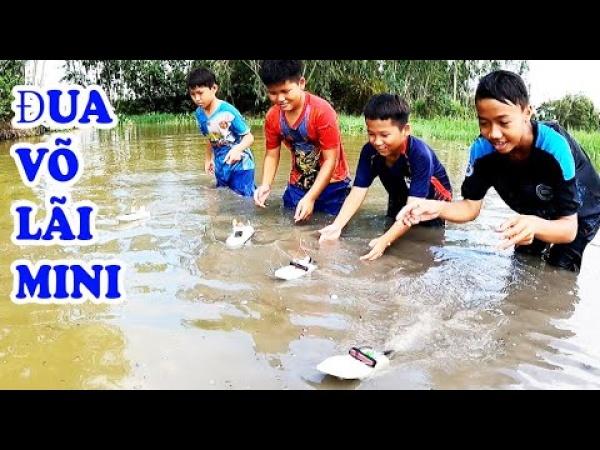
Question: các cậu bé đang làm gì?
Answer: các cậu bé đang chơi những mô hình cano